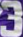
Number: 3